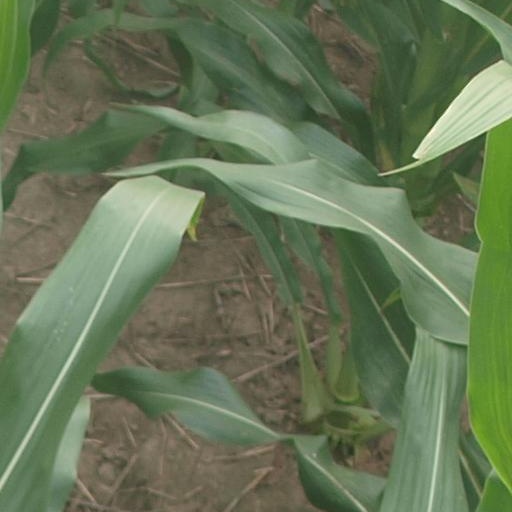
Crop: maize; corn